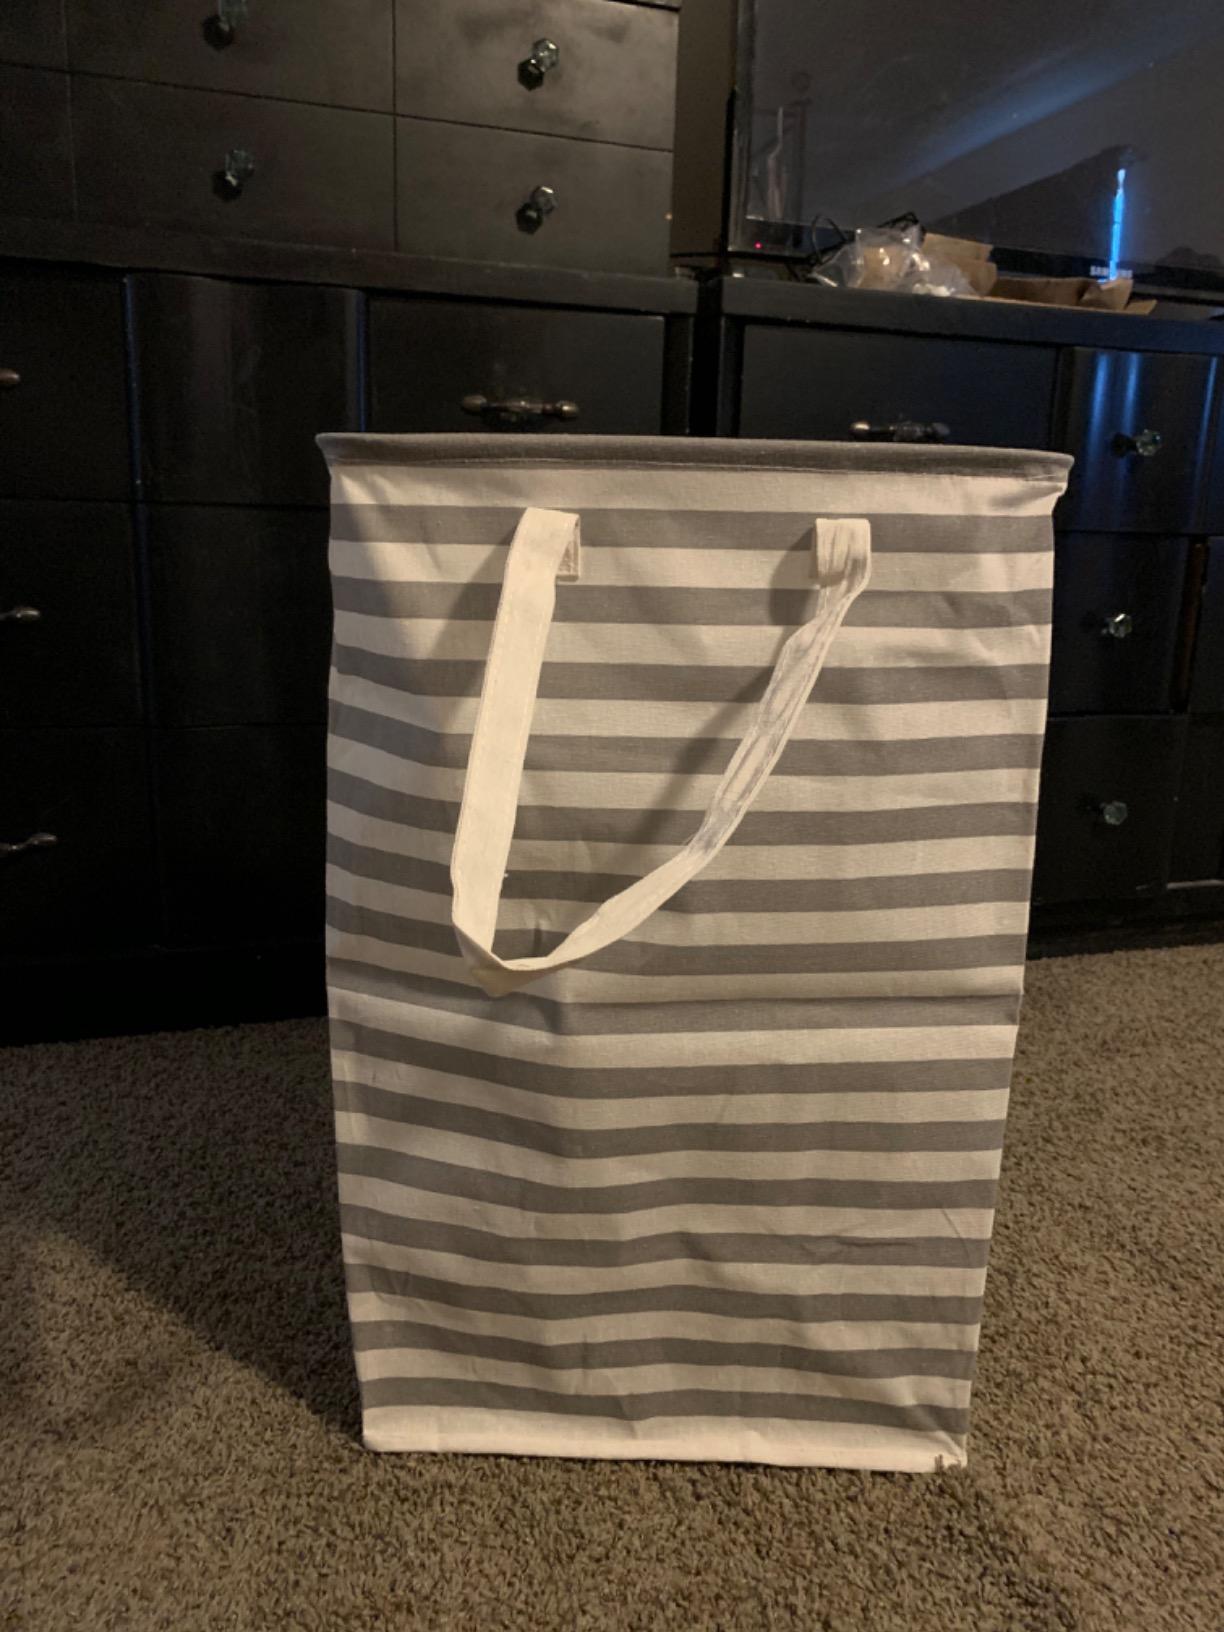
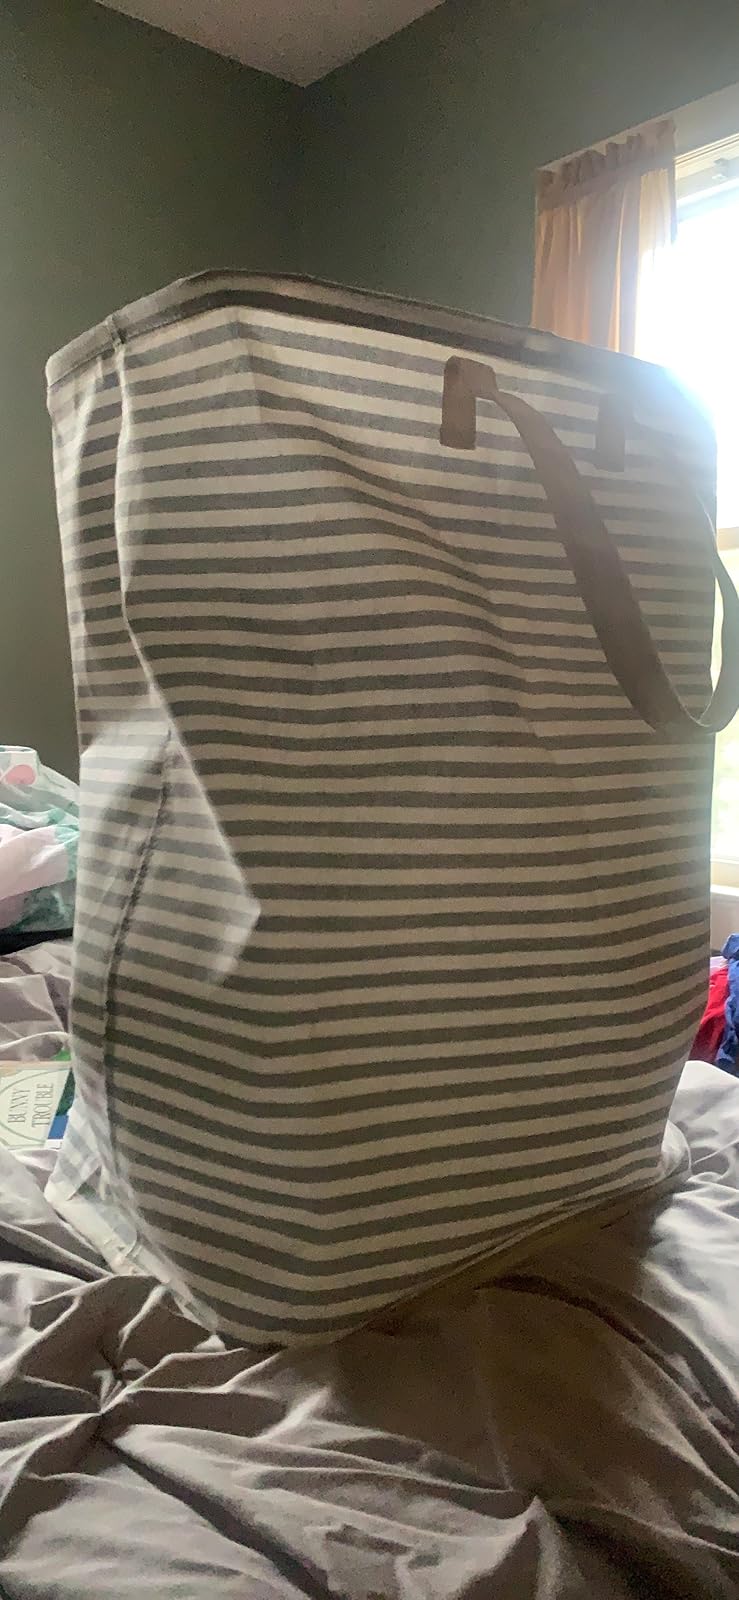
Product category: items_hamper
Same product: no